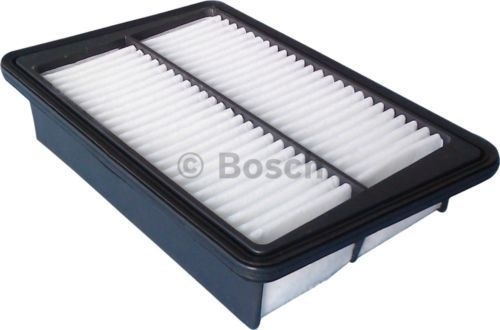
Filtro Aire Bosch 5135Ws
Características Marca Bosch Número de parte 5135WS Clasificación Filtro Aire
Brand: Bosch
Category: Home & Garden > Kitchen & Dining > Kitchen Appliance Accessories > Range Hood Accessories > Filters